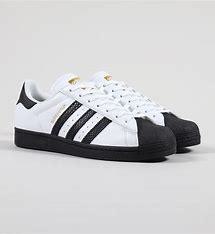
Brand: adidas
Model: Superstar Skate